Hugh Beadle

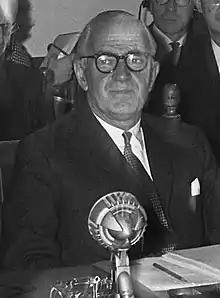
A photograph of Michael Stewart

Britain granted independence to Northern Rhodesia and Nyasaland, renamed Zambia and Malawi respectively, under black majority governments in 1964. As independence talks between the British and Southern Rhodesian governments continued with little progress, speculation began to mount that the colonial government might attempt a unilateral declaration of independence (UDI) if no accommodation could be found. The British High Commissioner in Salisbury, J B Johnston, had few doubts about how Beadle would respond to such an act, writing that he was "quite certain that no personal considerations would deflect him for a moment from administering the law with absolute integrity." Arthur Bottomley, the British Сommonwealth Secretary, took a similar line, describing Beadle to the Prime Minister Harold Wilson as "a staunch constitutionalist" who would be disposed to "frustrate any illegal action by Mr Smith's government".